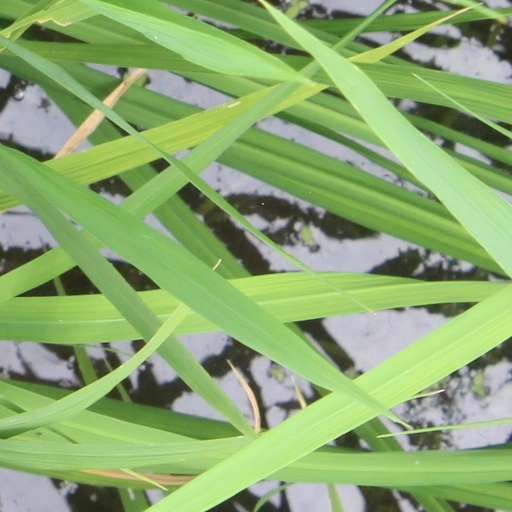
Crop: rice